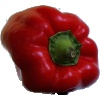
Label: Pepper Red 1